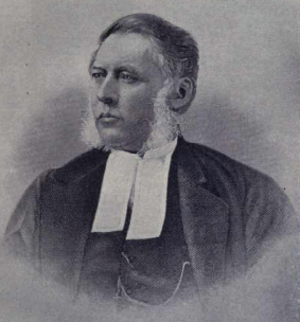
Sir John Campbell Allen, né à Kingsclear le 1ᵉʳ octobre 1817 et mort à Fredericton le 27 septembre 1898, est un juriste canadien, juge en chef du Nouveau-Brunswick entre 1875 et 1876. Il fut également le président de l'Assemblée législative du Nouveau-Brunswick de 1863 à 1865.